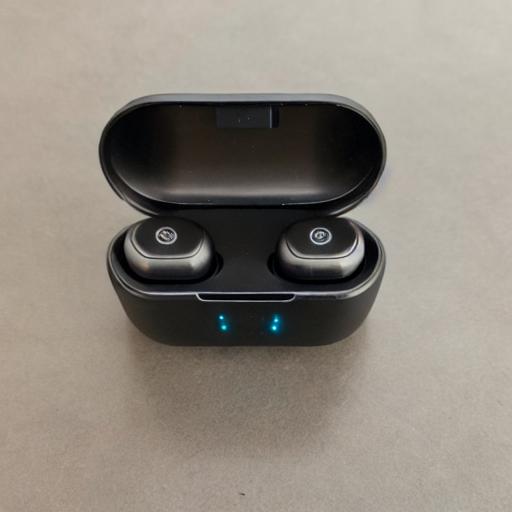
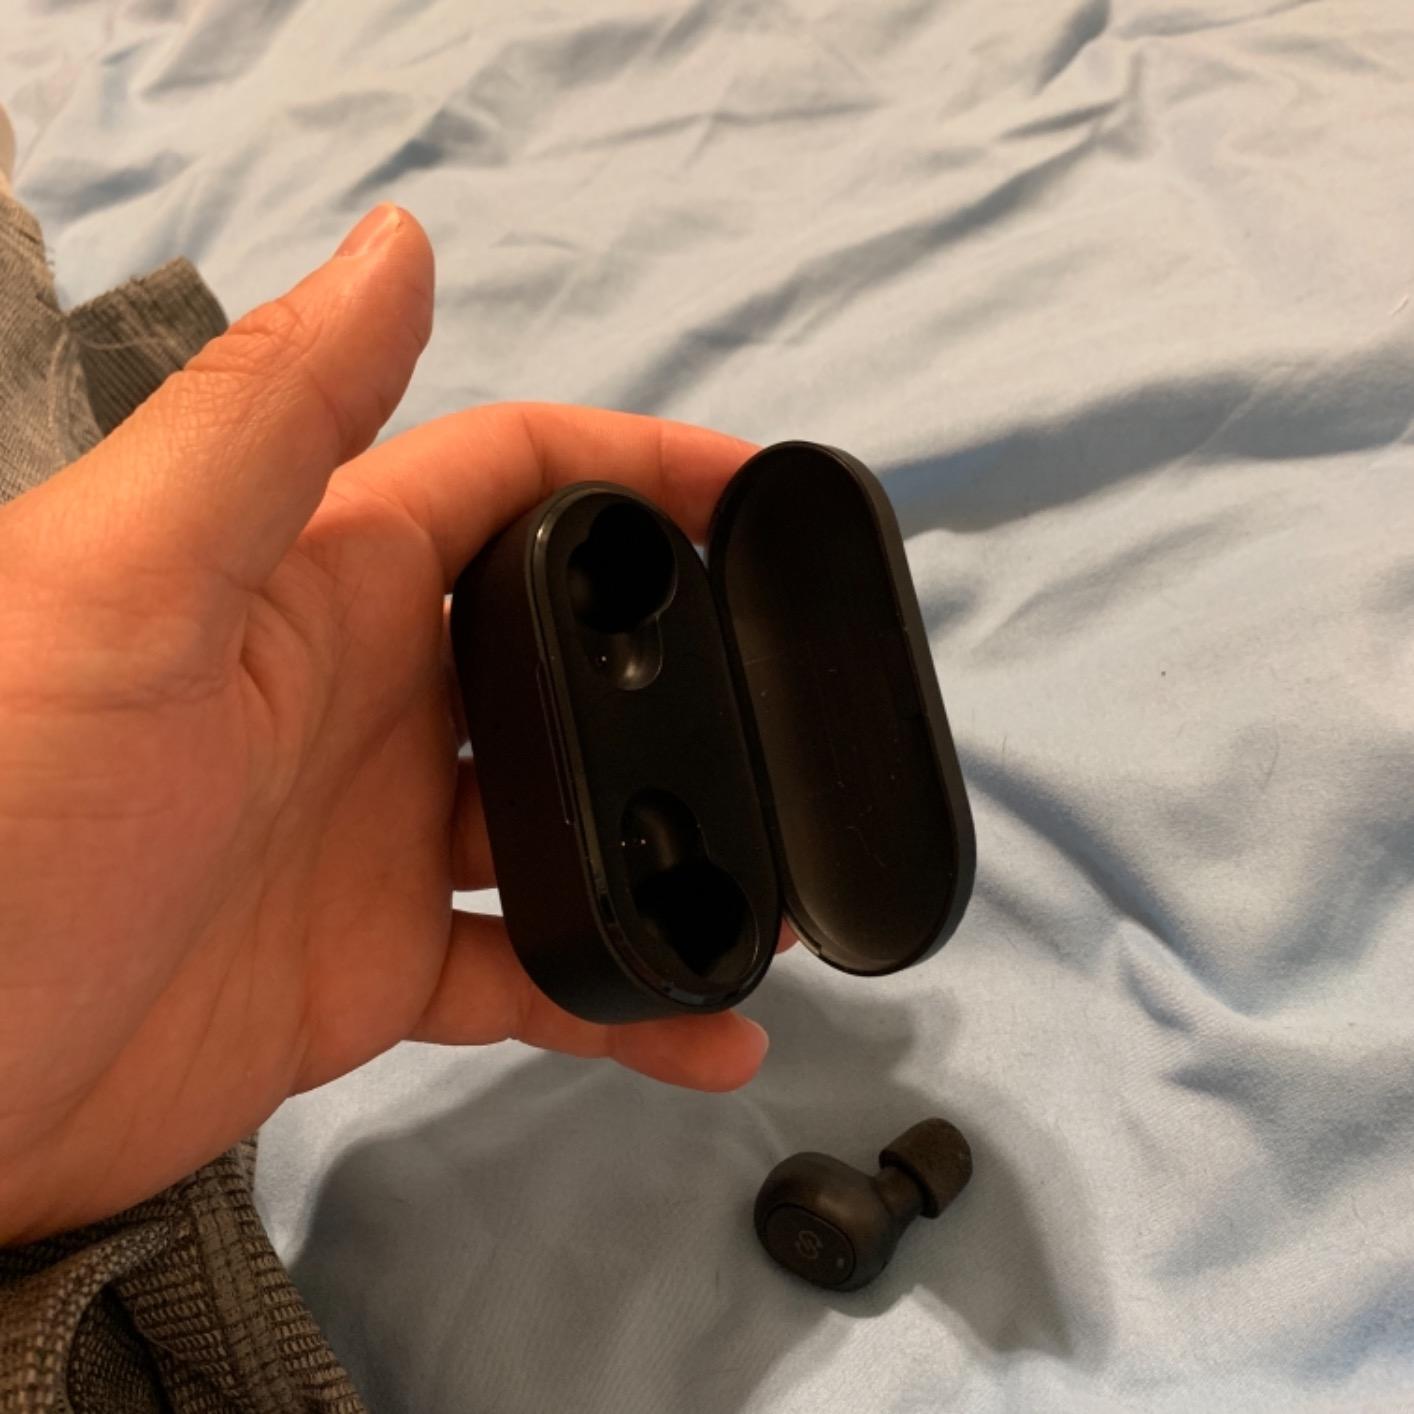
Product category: earbuds
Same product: no